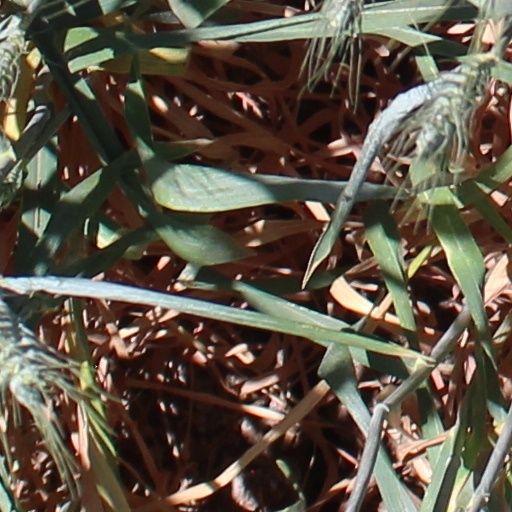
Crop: wheat